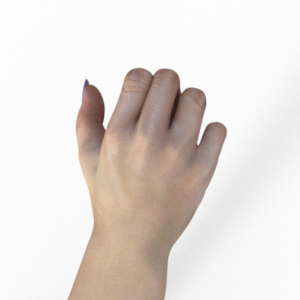
Label: rock